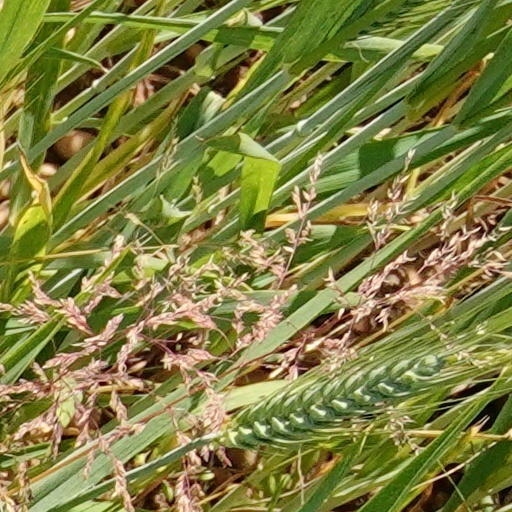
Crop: wheat